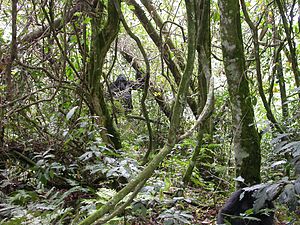
Bwindi Impenetrable
Bjerggorillaer i Bwindi
Bwindi Impenetrable Nationalpark ligger i den sydvestlige del af Uganda, og er en del af Bwindi Impenetrable Forest.